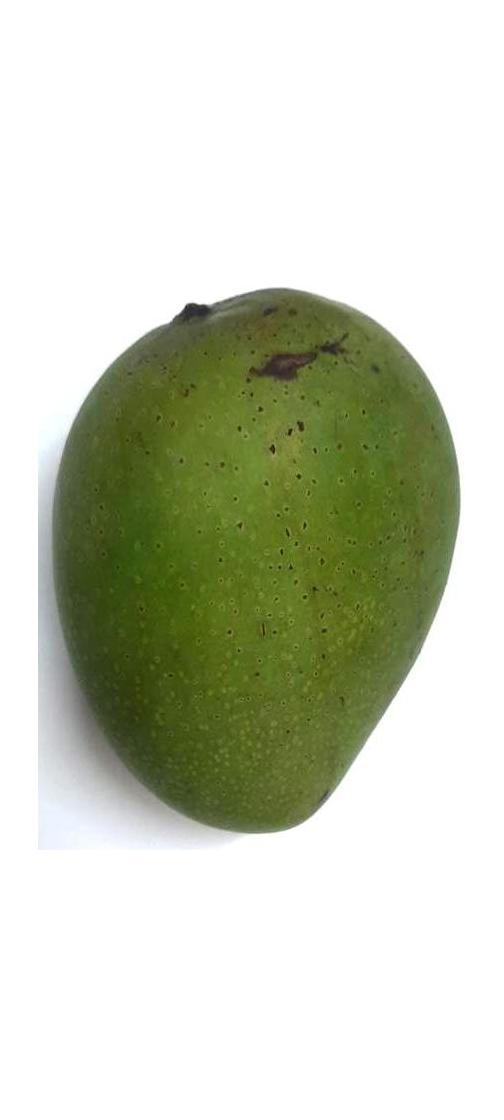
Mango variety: Ashshina Zhinuk